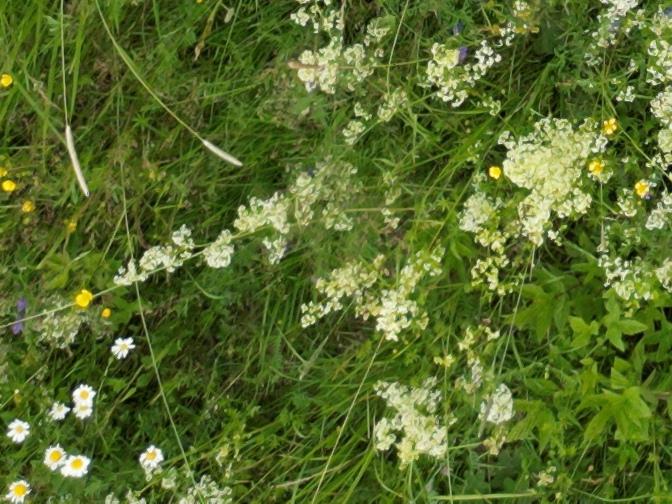
Flowers visible: yarrow flowers, yarrow flowers, yarrow flowers, yarrow flowers, yarrow flowers,  daisy flowers, yarrow flowers, yarrow flowers,  daisy flowers, yarrow flowers,  daisy flowers, yarrow flowers, yarrow flowers,  daisy flowers